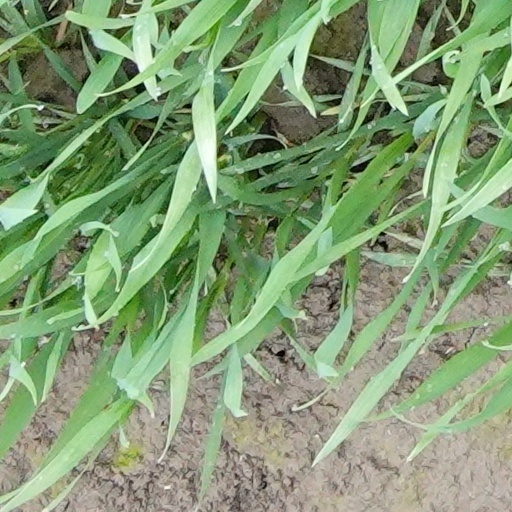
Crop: wheat